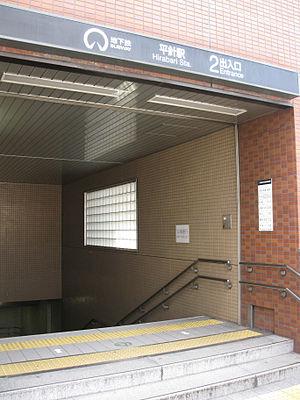
Hirabari est une station du métro de Nagoya sur la ligne Tsurumai dans l'arrondissement de Tempaku à Nagoya.